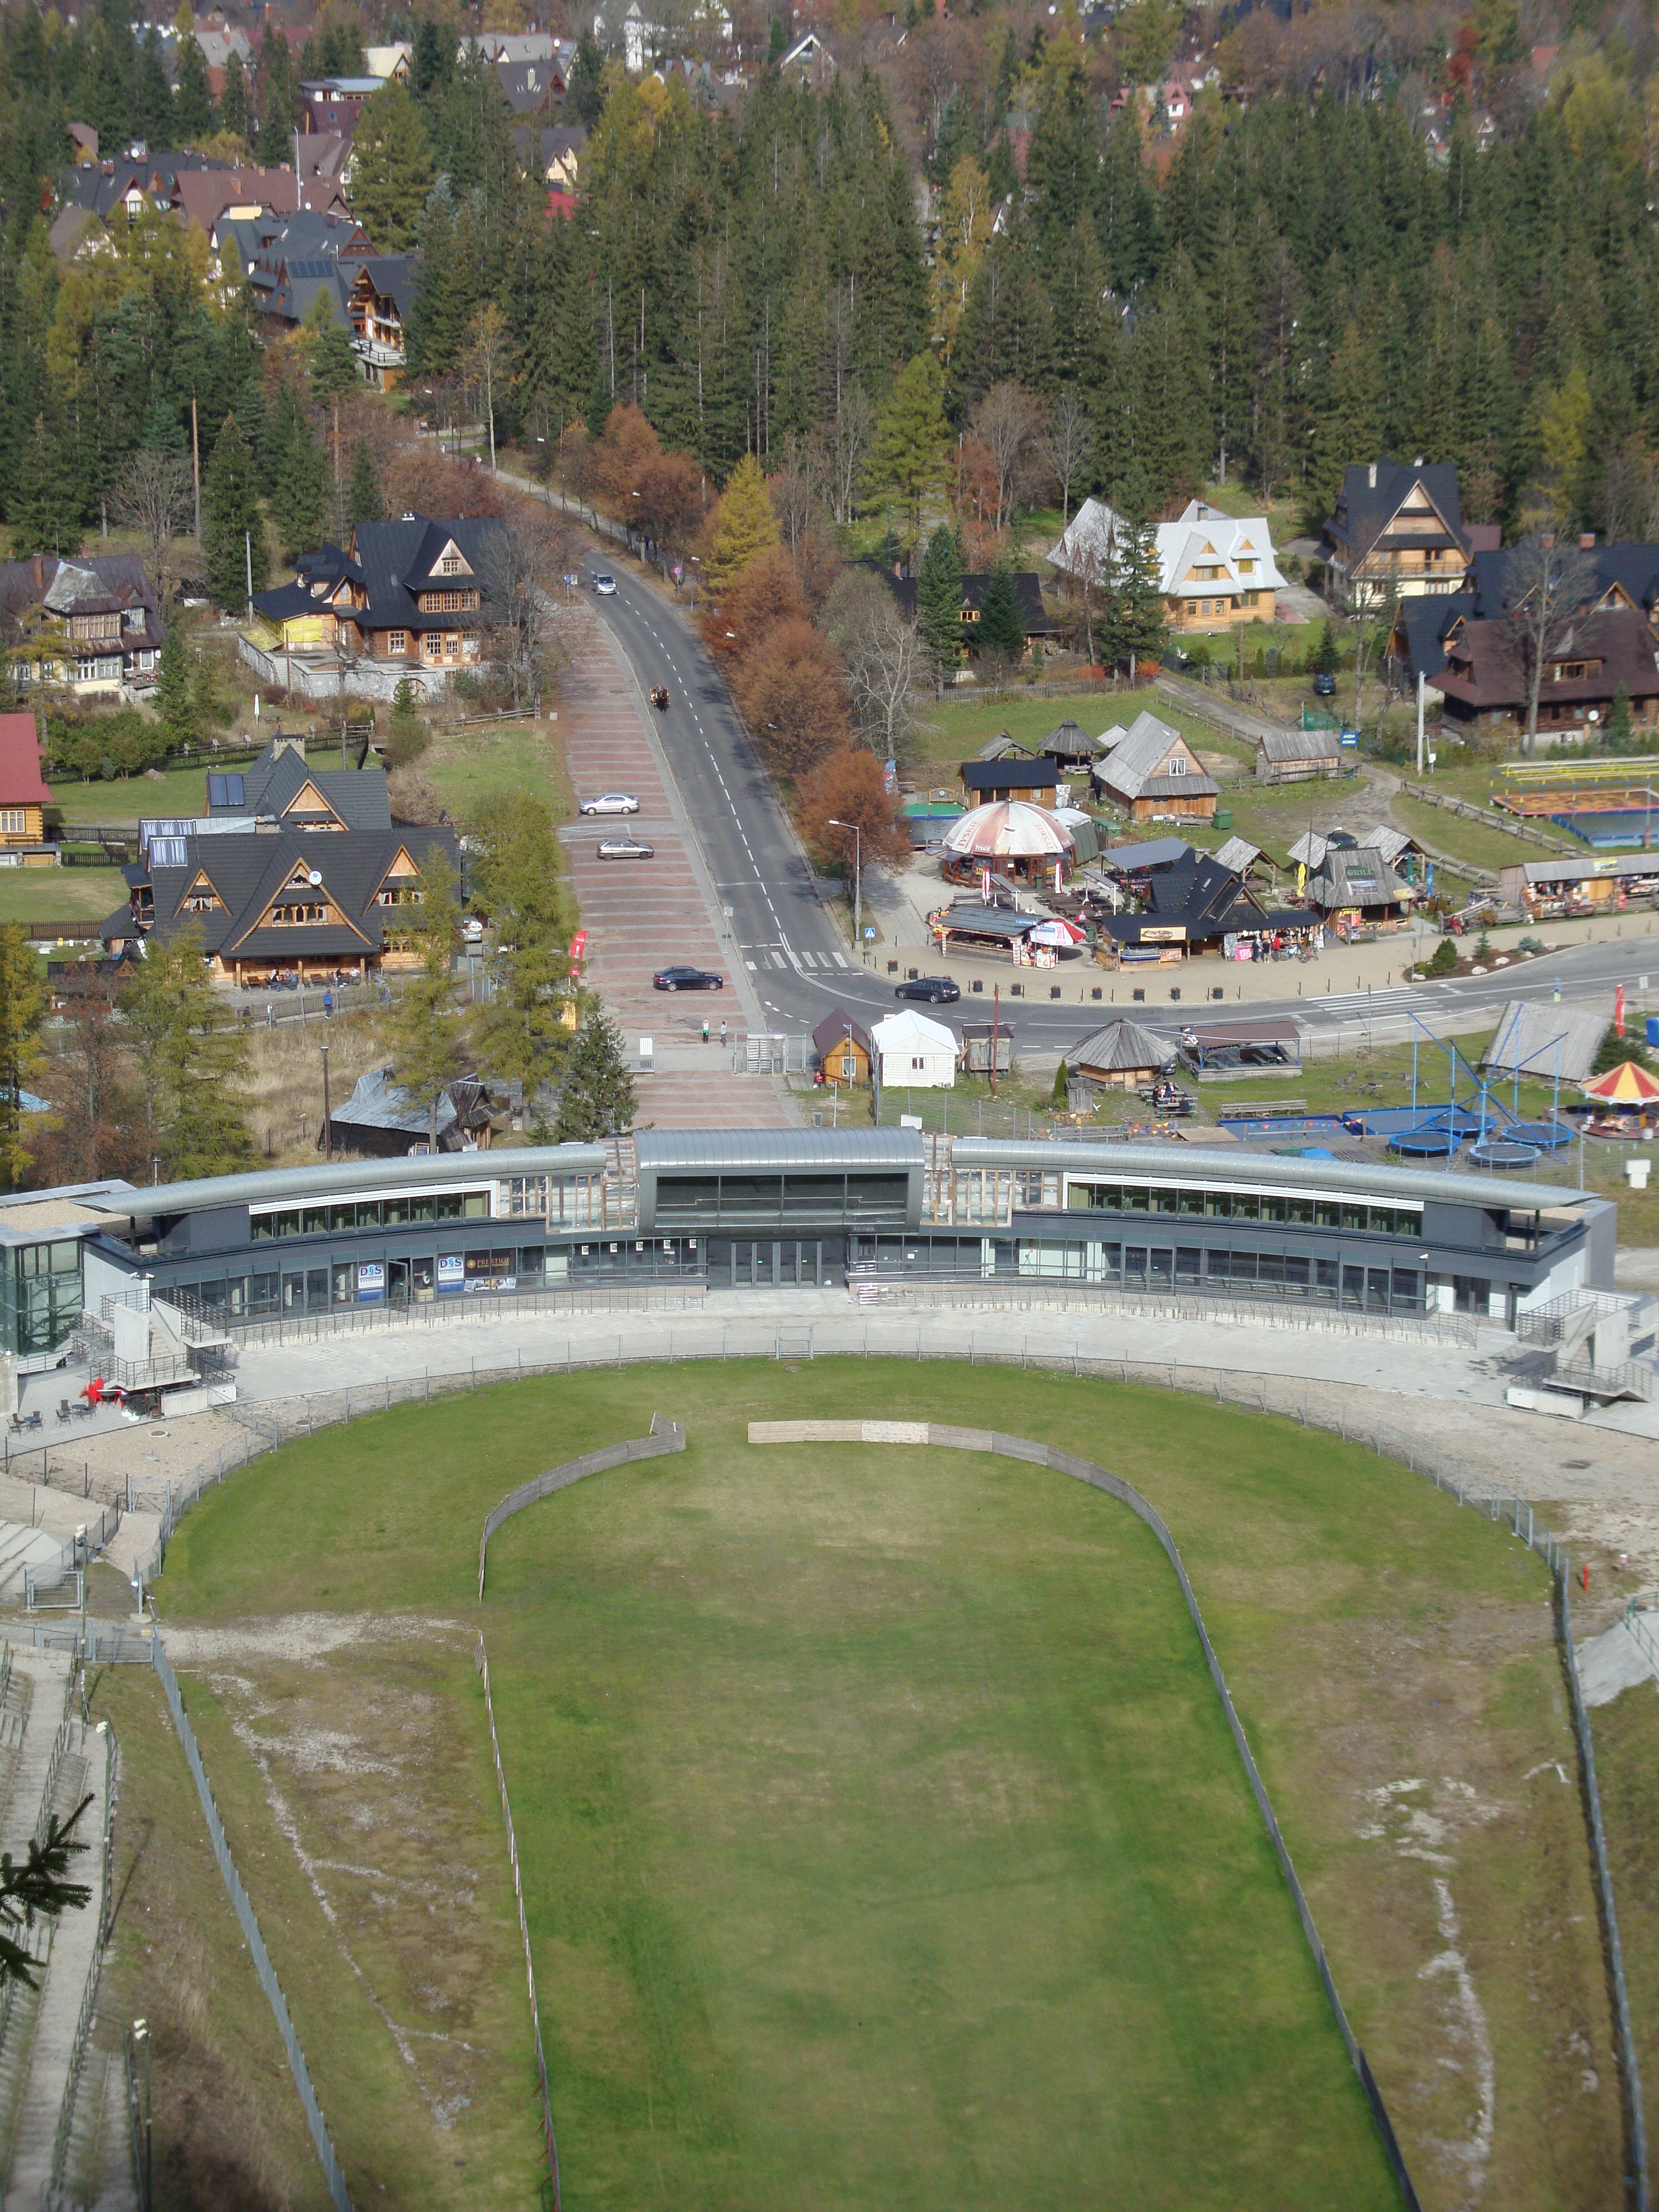
structure, view, canal, jump, jumping, transport, park, stadium, waterway, mountains, poland, buried, skis, bird's eye view, aerial photography, sport venue